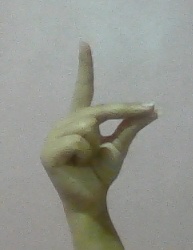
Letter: ta